Lighter

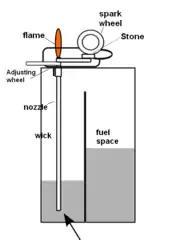
Schematic diagram of a lighter's inside workings

Earlier lighters mostly burned "lighter fluid", naphtha, saturating a cloth wick and fibre packing to absorb the fluid and prevent it from leaking. The wick is covered by an enclosed top to prevent the volatile liquid from evaporating, which is opened to operate the lighter, and extinguishes the flame when closed after use.